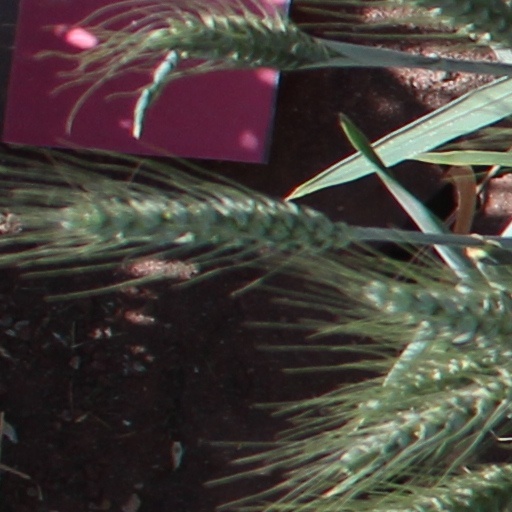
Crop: wheat